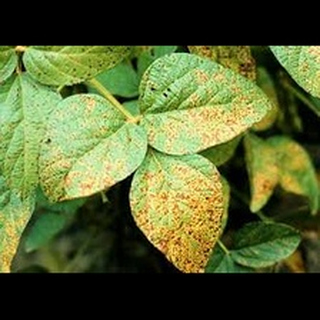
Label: wheat_tan_spot